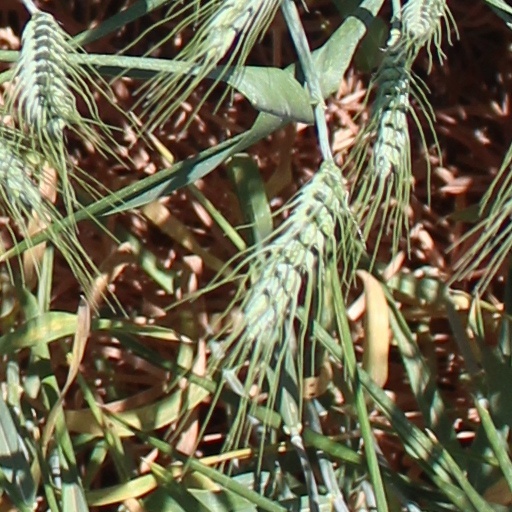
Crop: wheat